Amy (1997 film)

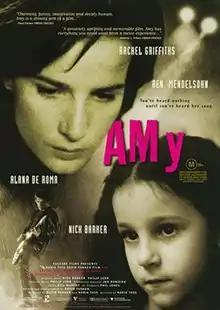
Poster

Amy is a 1997 Australian film written by David Parker and directed by Nadia Tass, starring Alana De Roma in the title role, Rachel Griffiths, Ben Mendelsohn, and Nick Barker.